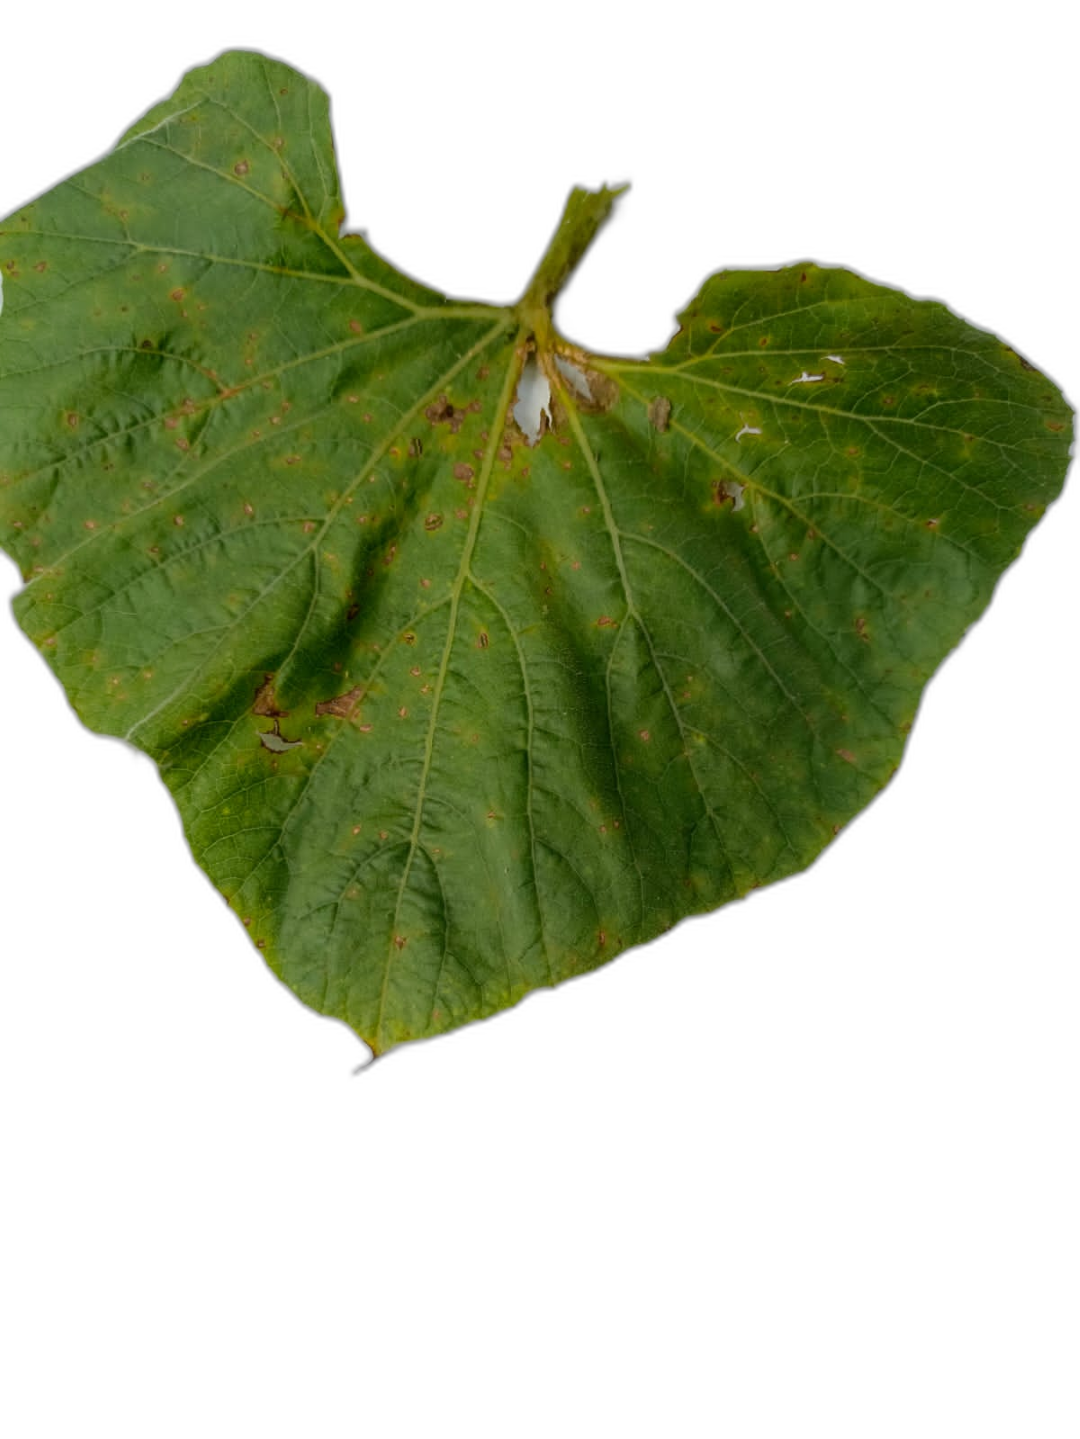
Crop: Bottle Gourd
Label: Alternaria_Leaf_Blight